Seattle SuperSonics

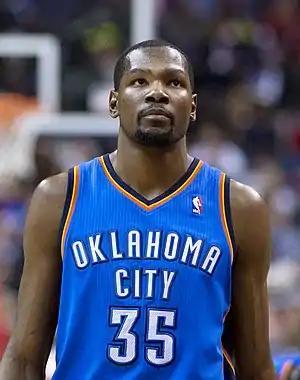
Kevin Durant (pictured in 2014), who was drafted by the SuperSonics in 2007

The SuperSonics began setting a new foundation with the drafting of forward Shawn Kemp in 1989 and guard Gary Payton in 1990, and the trading of Dale Ellis and Xavier McDaniel to other teams during the 1990–91 season. It was George Karl's arrival as head coach in 1992, however, that marked a return to regular season and playoff competitiveness for the SuperSonics. With the continued improvement of Gary Payton and Shawn Kemp, the SuperSonics posted a 55–27 record in the 1992–93 season and took the Phoenix Suns to seven games in the Western Conference Finals.